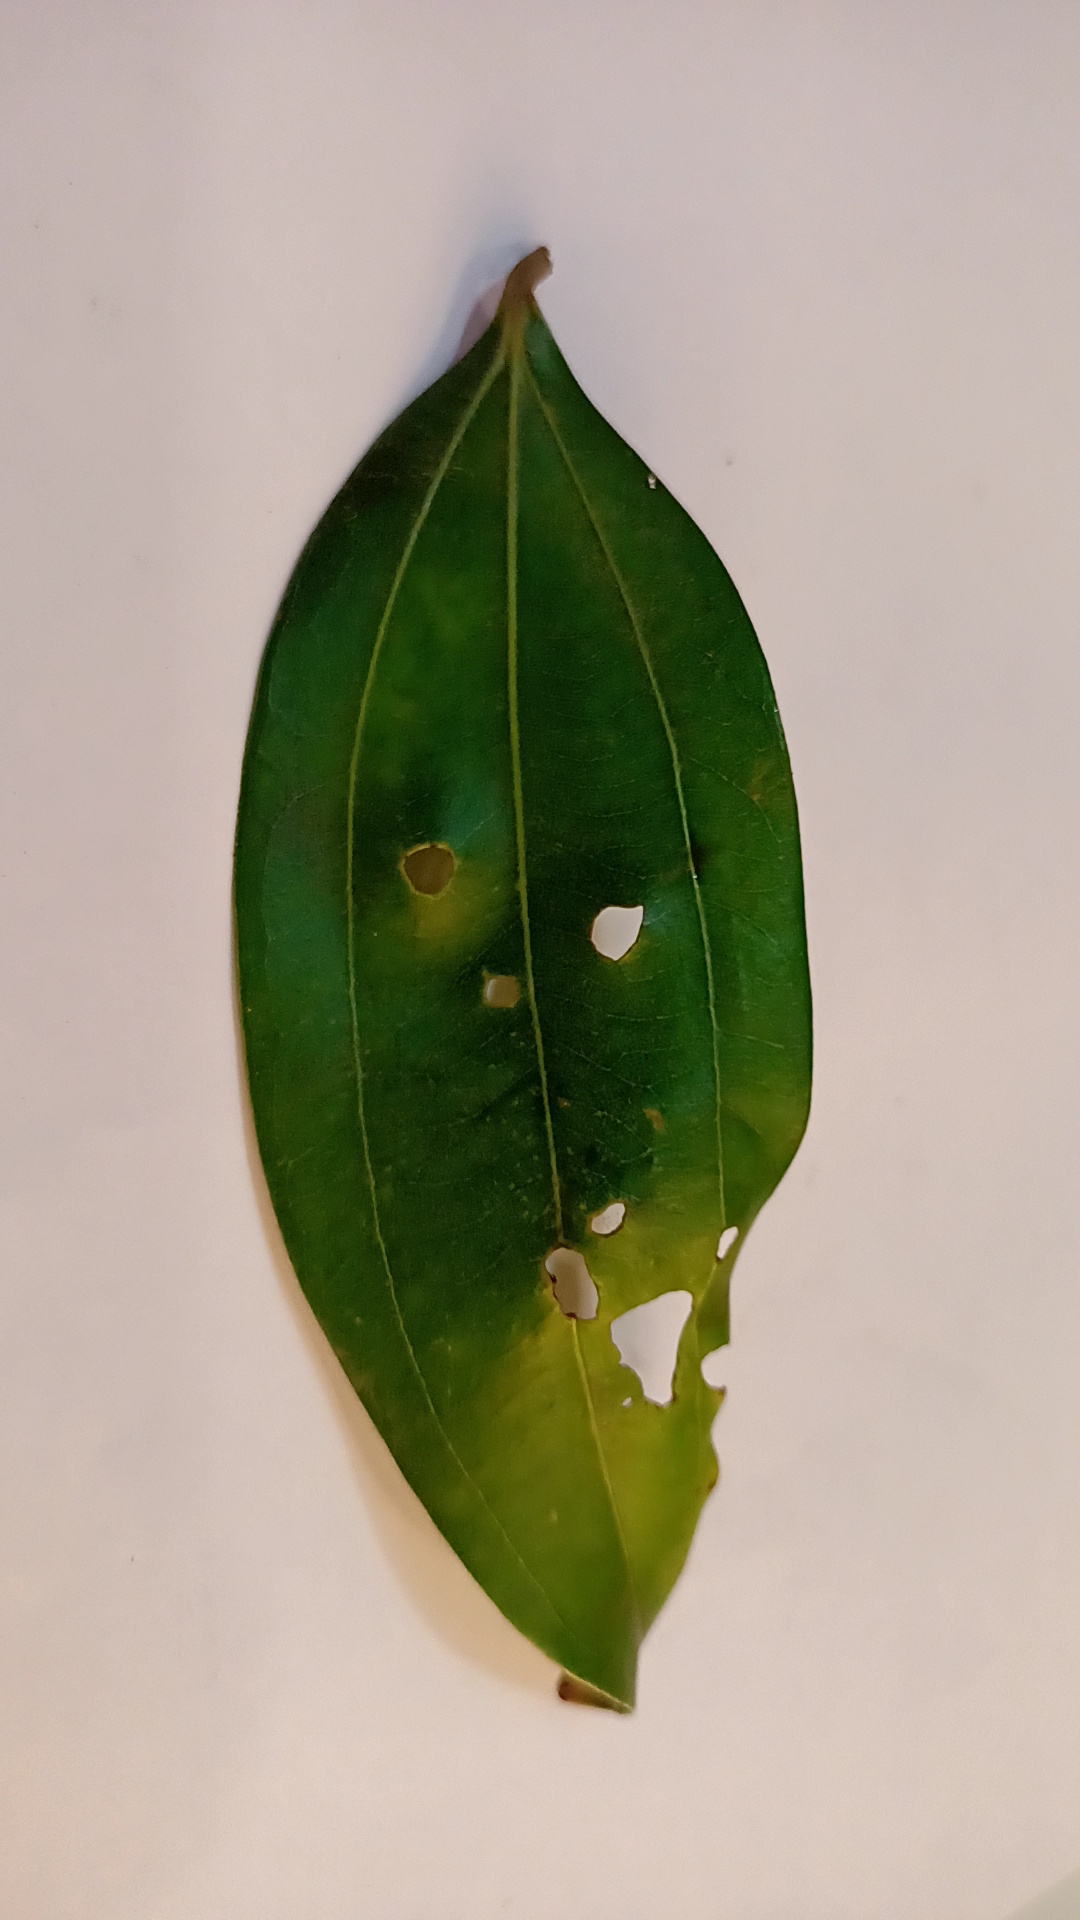
Label: Disease